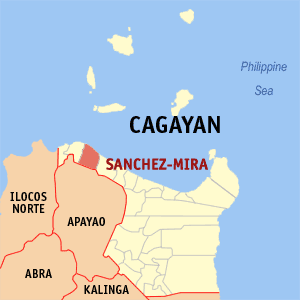
Sanchez-Mira est une municipalité de la province de Cagayan, aux Philippines.